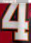
Number: 4